Prairie Schooners

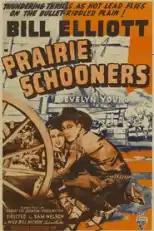
Theatrical poster for the film

Prairie Schooners is a 1940 American Western film directed by Sam Nelson, and stars Wild Bill Elliott, Evelyn Young, and Dub Taylor. It is the first in Columbia Pictures' series of 12 "Wild Bill Hickok" films, followed by "Beyond the Sacramento".